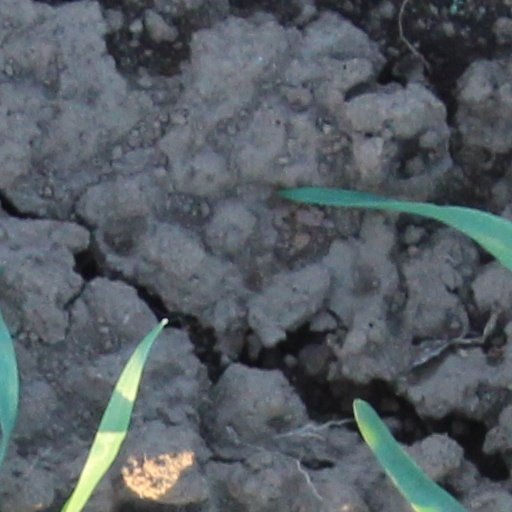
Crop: wheat